Kickstand

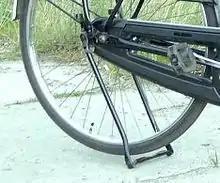
Kickstand on a Dutch utility bike

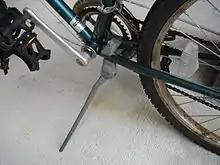
Cast aluminium side kickstand mounted to chain stays just behind bottom bracket

A kickstand is a device on a bicycle or motorcycle that allows the bike to be kept upright without leaning against another object or the aid of a person. A kickstand is usually a piece of metal that flips down from the frame and makes contact with the ground. It is generally located in the middle of the bike or towards the rear. Some touring bicycles have two: one at the rear, and a second in the front.